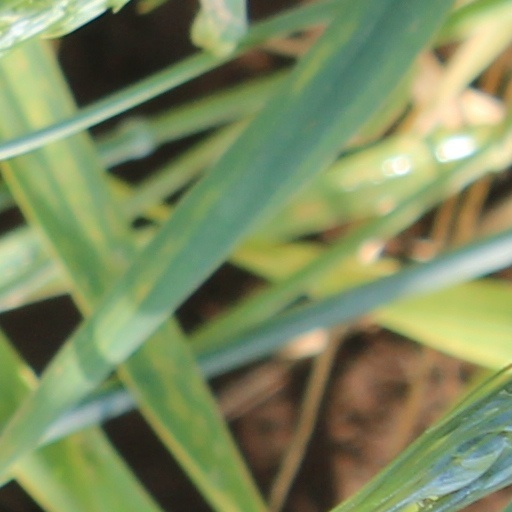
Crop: wheat